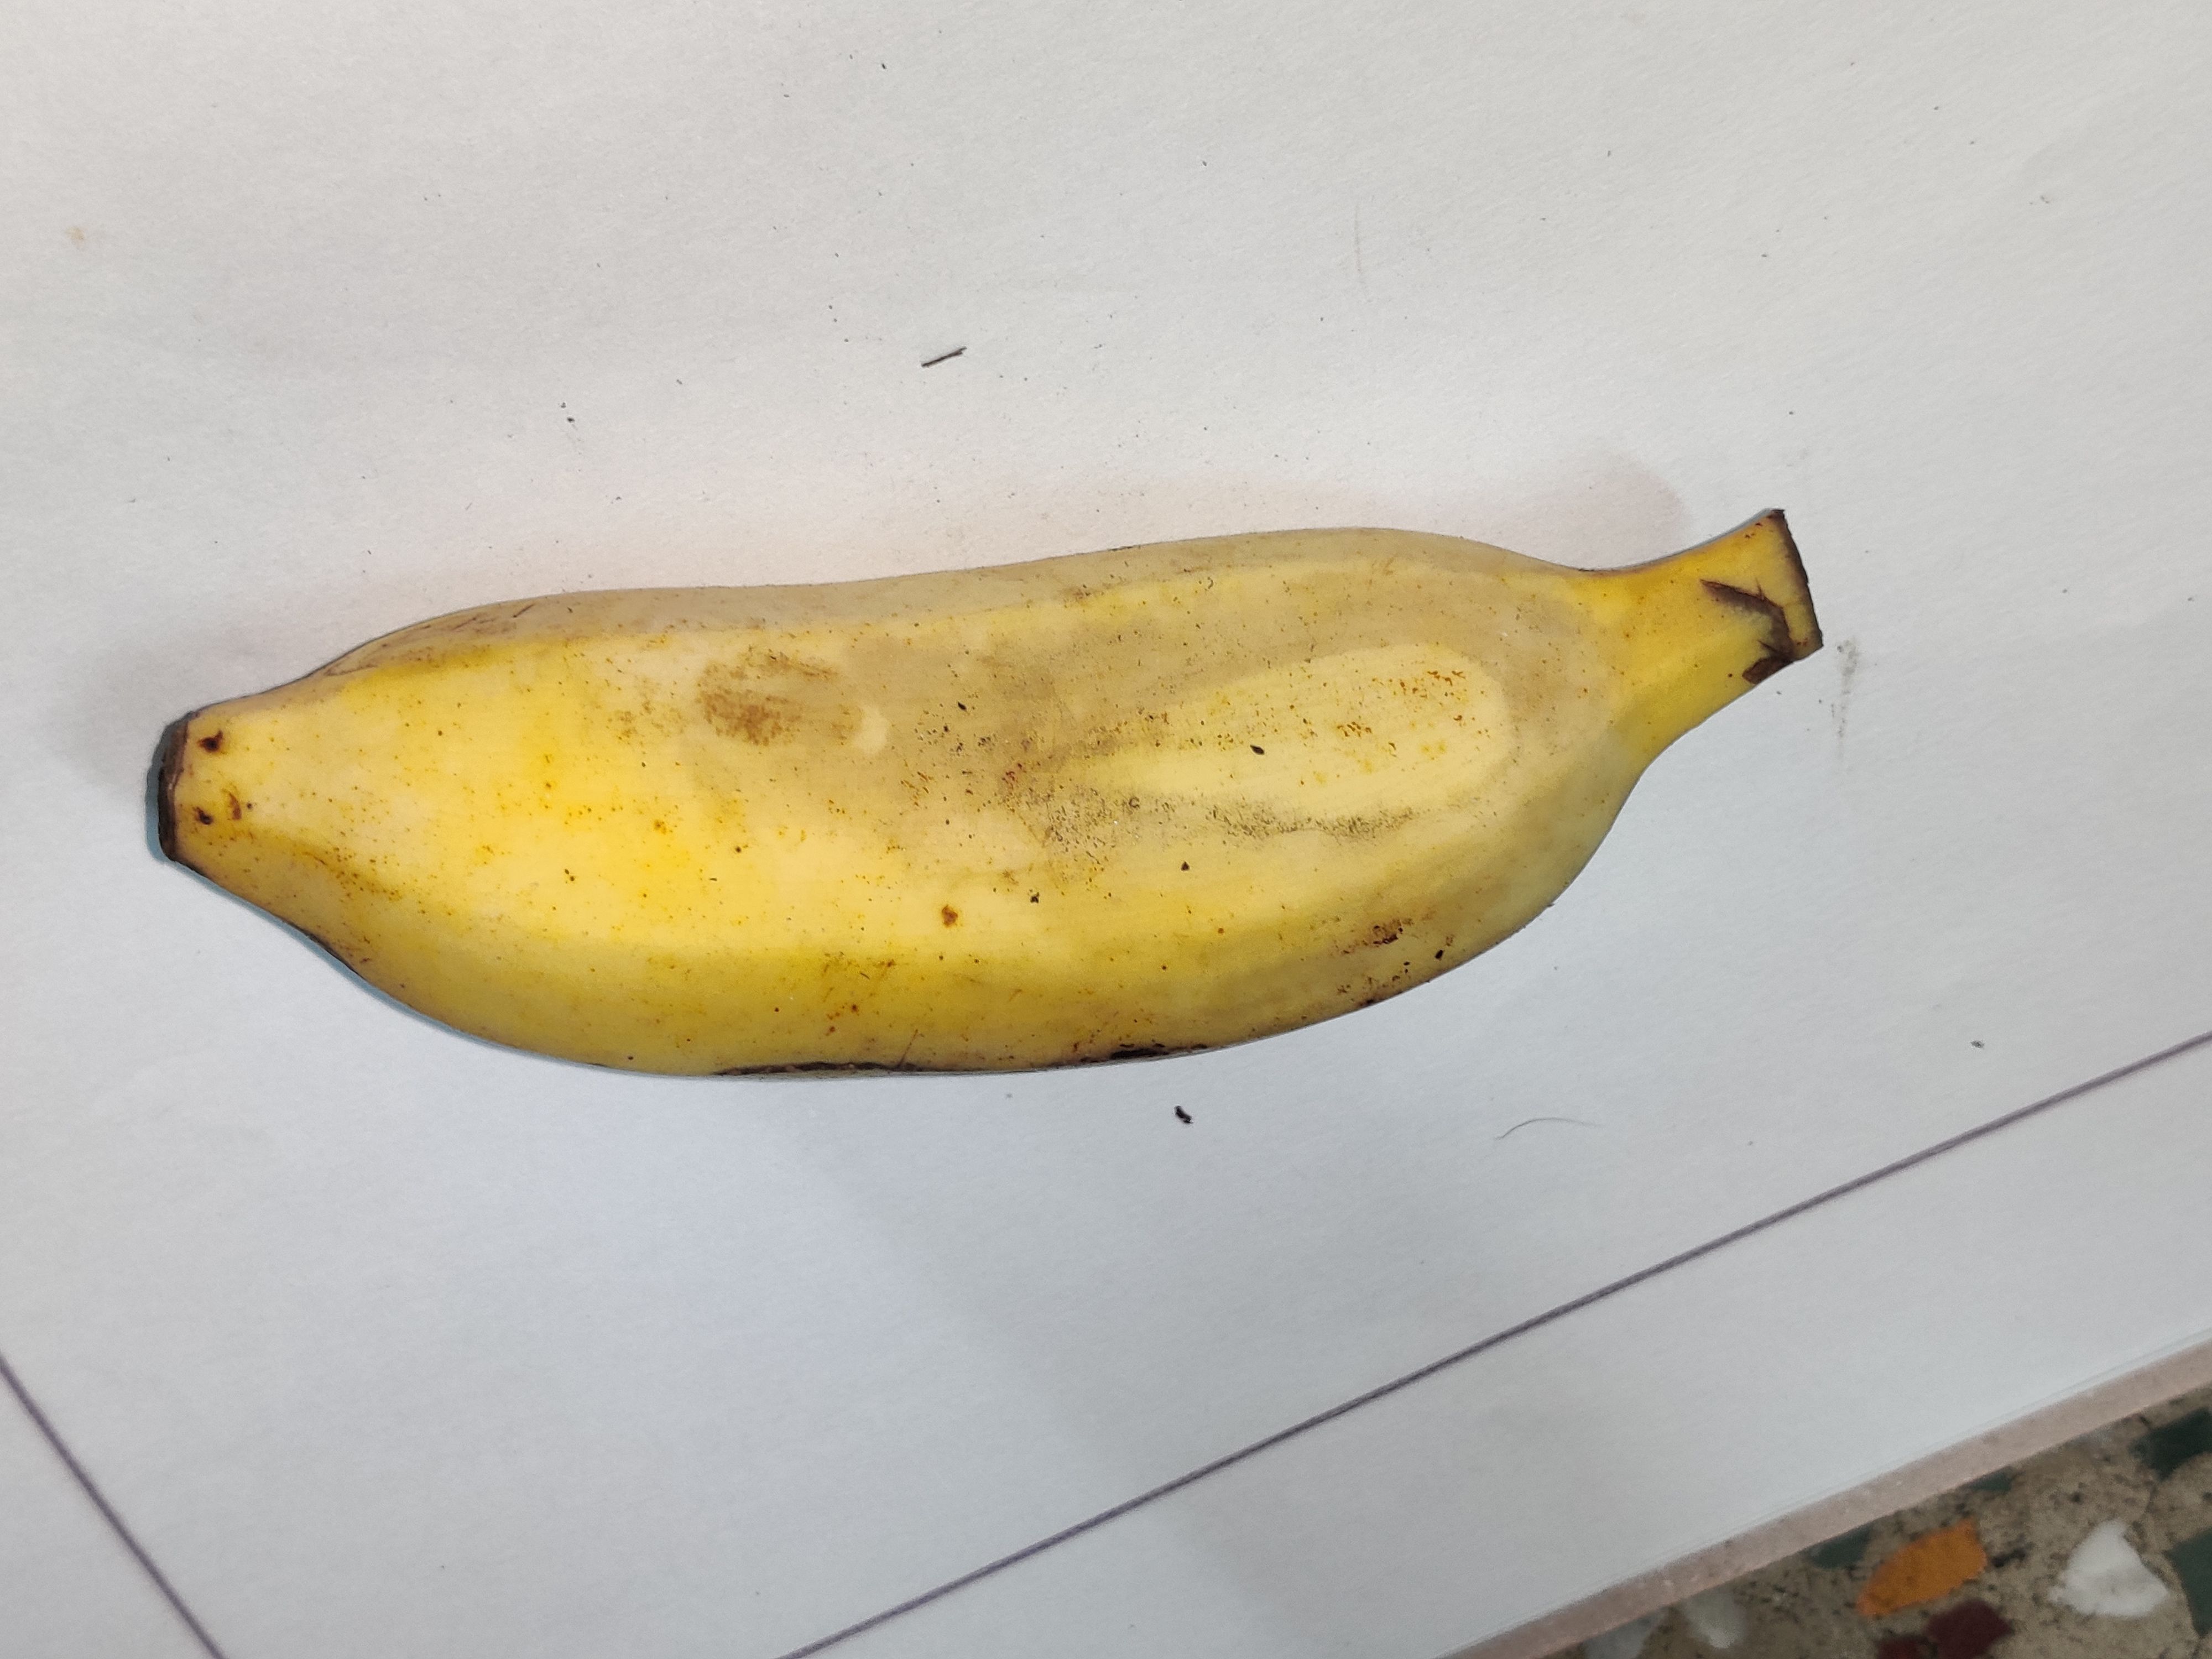
Fruit: banana
Grade: 1st-grade